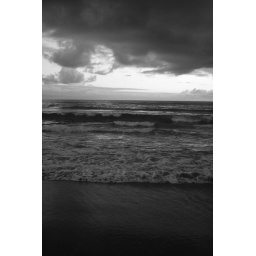
Sunset in black and white